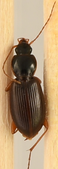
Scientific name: Synuchus impunctatus
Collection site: Bartlett Experimental Forest NEON (BART), plot BART_068